Radcliffe Line

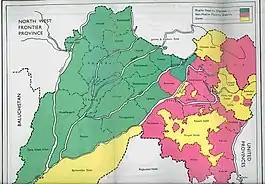
Districts of Punjab with Muslim (green) and non-Muslim (pink) majorities, as per 1941 census

After the breakdown of the 1945 Simla Conference of viceroy Lord Wavell, the idea of Pakistan began to be contemplated seriously. Sir Evan Jenkins, the private secretary of the viceroy (later the governor of Punjab), wrote a memorandum titled "Pakistan and the Punjab", where he discussed the issues surrounding the partition of Punjab. K. M. Panikkar, then prime minister of the Bikaner State, sent a memorandum to the viceroy titled "Next Step in India", wherein he recommended that the principle of 'Muslim homeland' be conceded but territorial adjustments made to the two provinces to meet the claims of the Hindus and Sikhs. Based on these discussions, the viceroy sent a note on the "Pakistan theory" to the Secretary of State for India . The viceroy informed the Secretary of State that Jinnah envisaged the "full provinces" of Bengal and Punjab going to Pakistan with only minor adjustments, whereas Congress was expecting "almost half" of these provinces to remain in India. This essentially framed the problem of partition.